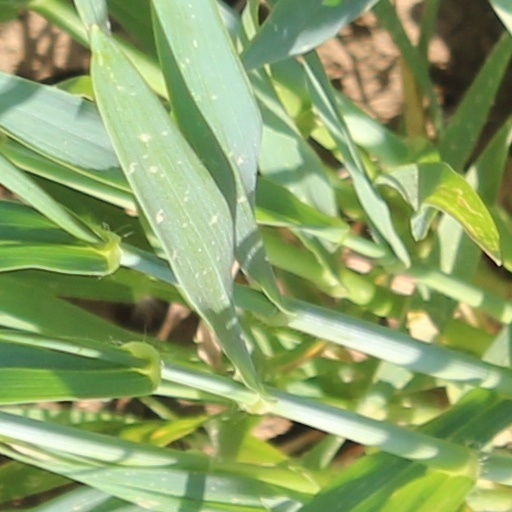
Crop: wheat